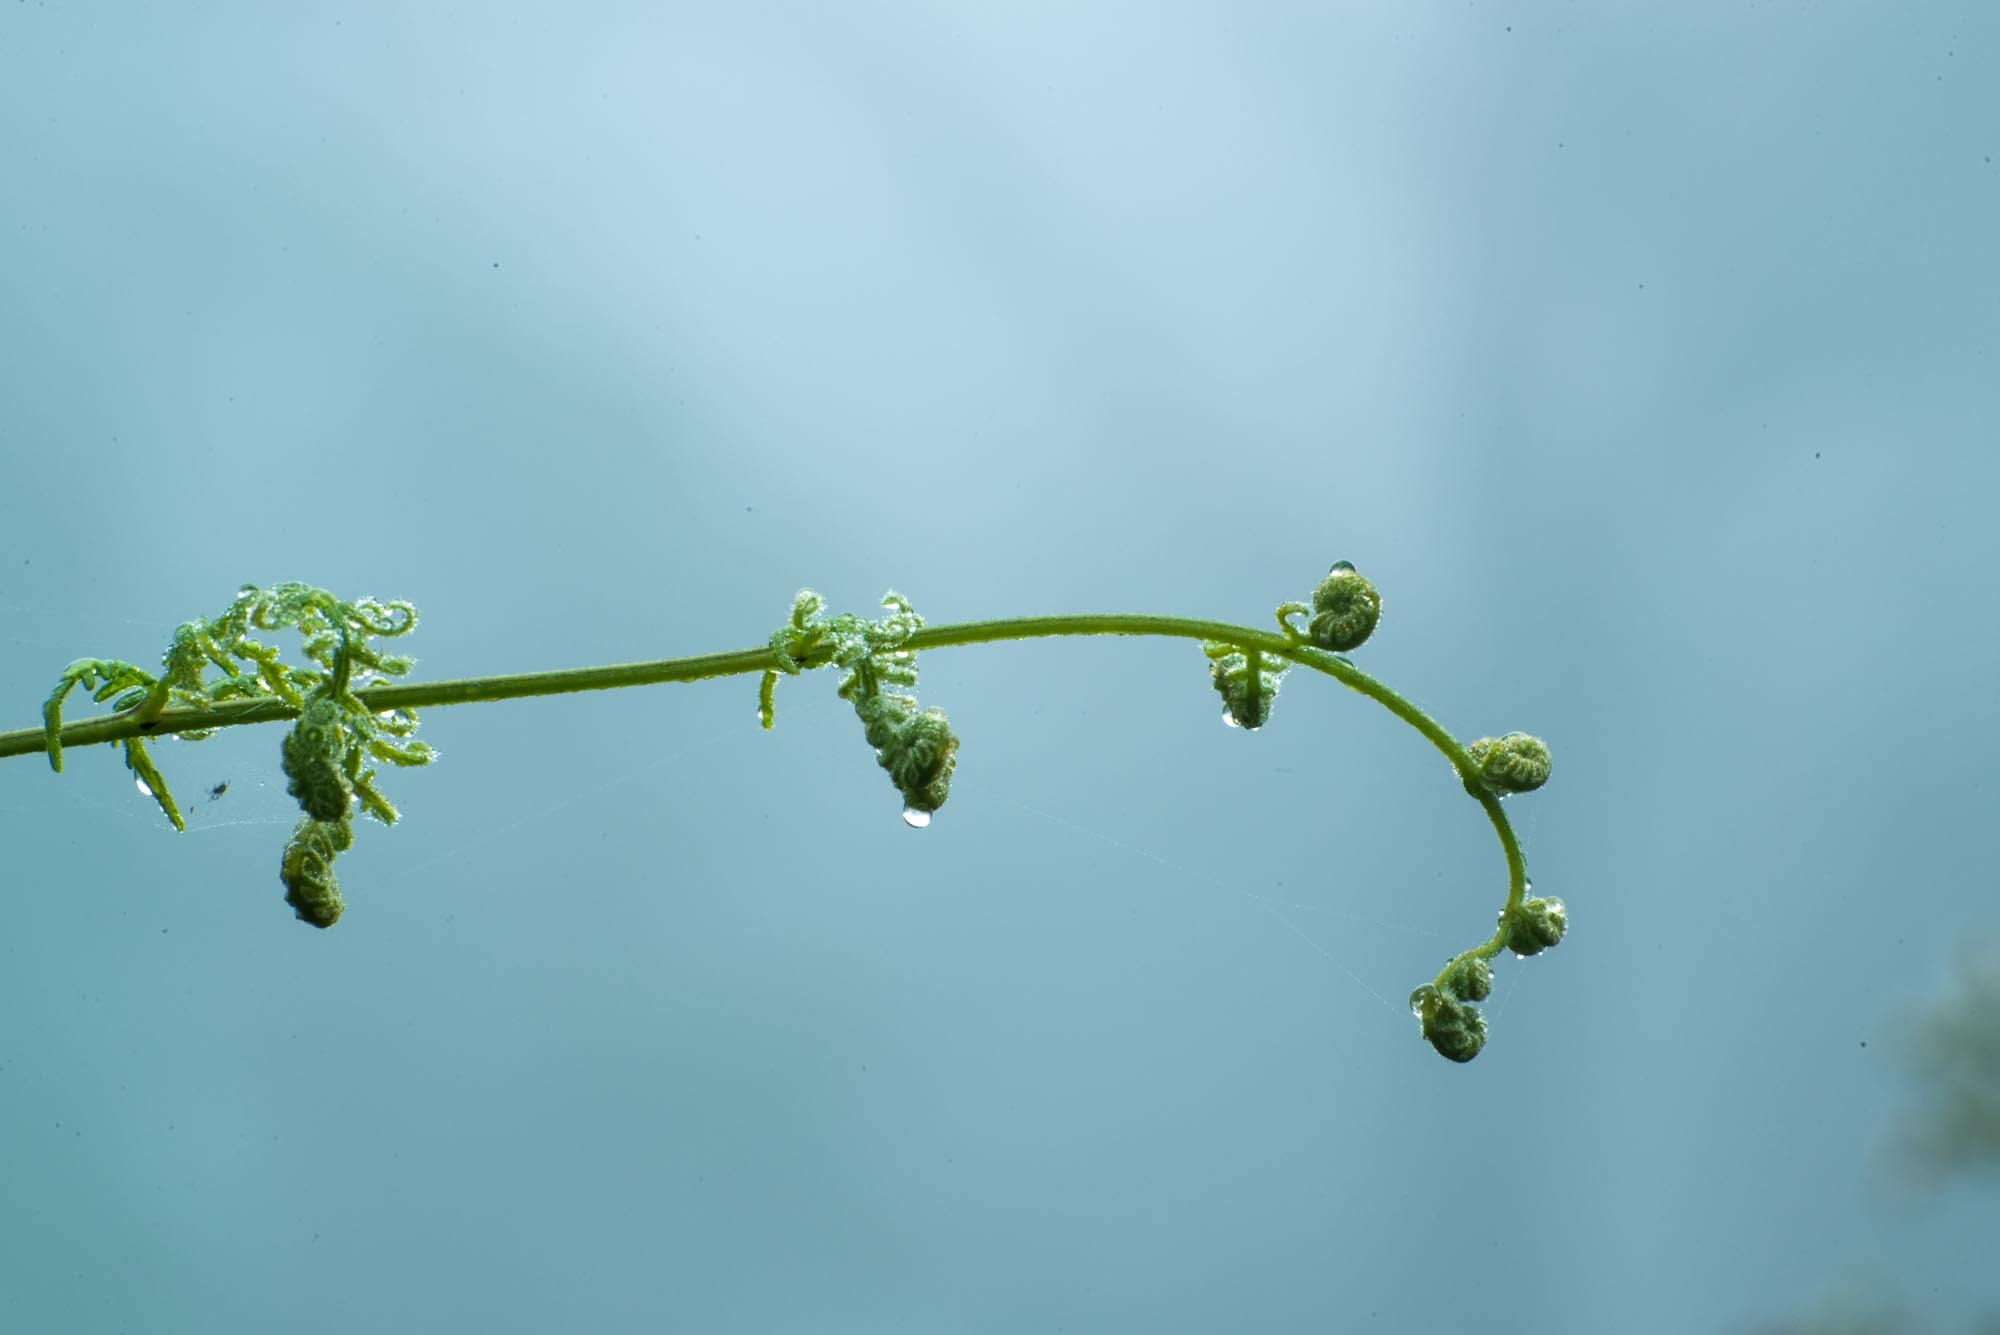
tree, water, nature, branch, blossom, plant, mist, leaf, flower, wet, environment, foliage, green, herb, produce, natural, botany, agriculture, flora, botanical, fern, twig, close up, outdoors, vegetation, horticulture, organic, macro photography, drops plant leaves, plant stem, unfurl